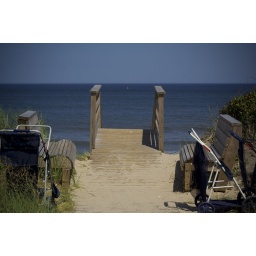
Looking over a blue sky and a blue ocean